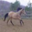
Label: horse